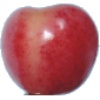
Label: Cherry Rainier 1